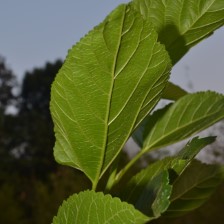
Variety: ChiangMaiBuriram60